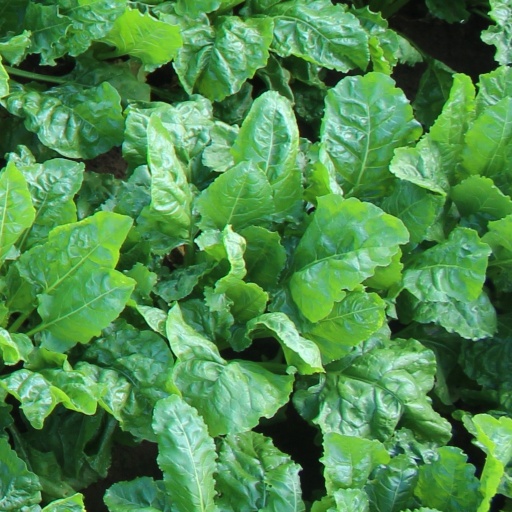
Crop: sugar beet